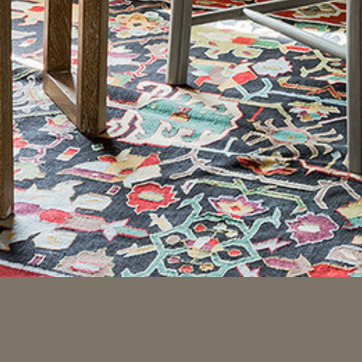
Material: carpet